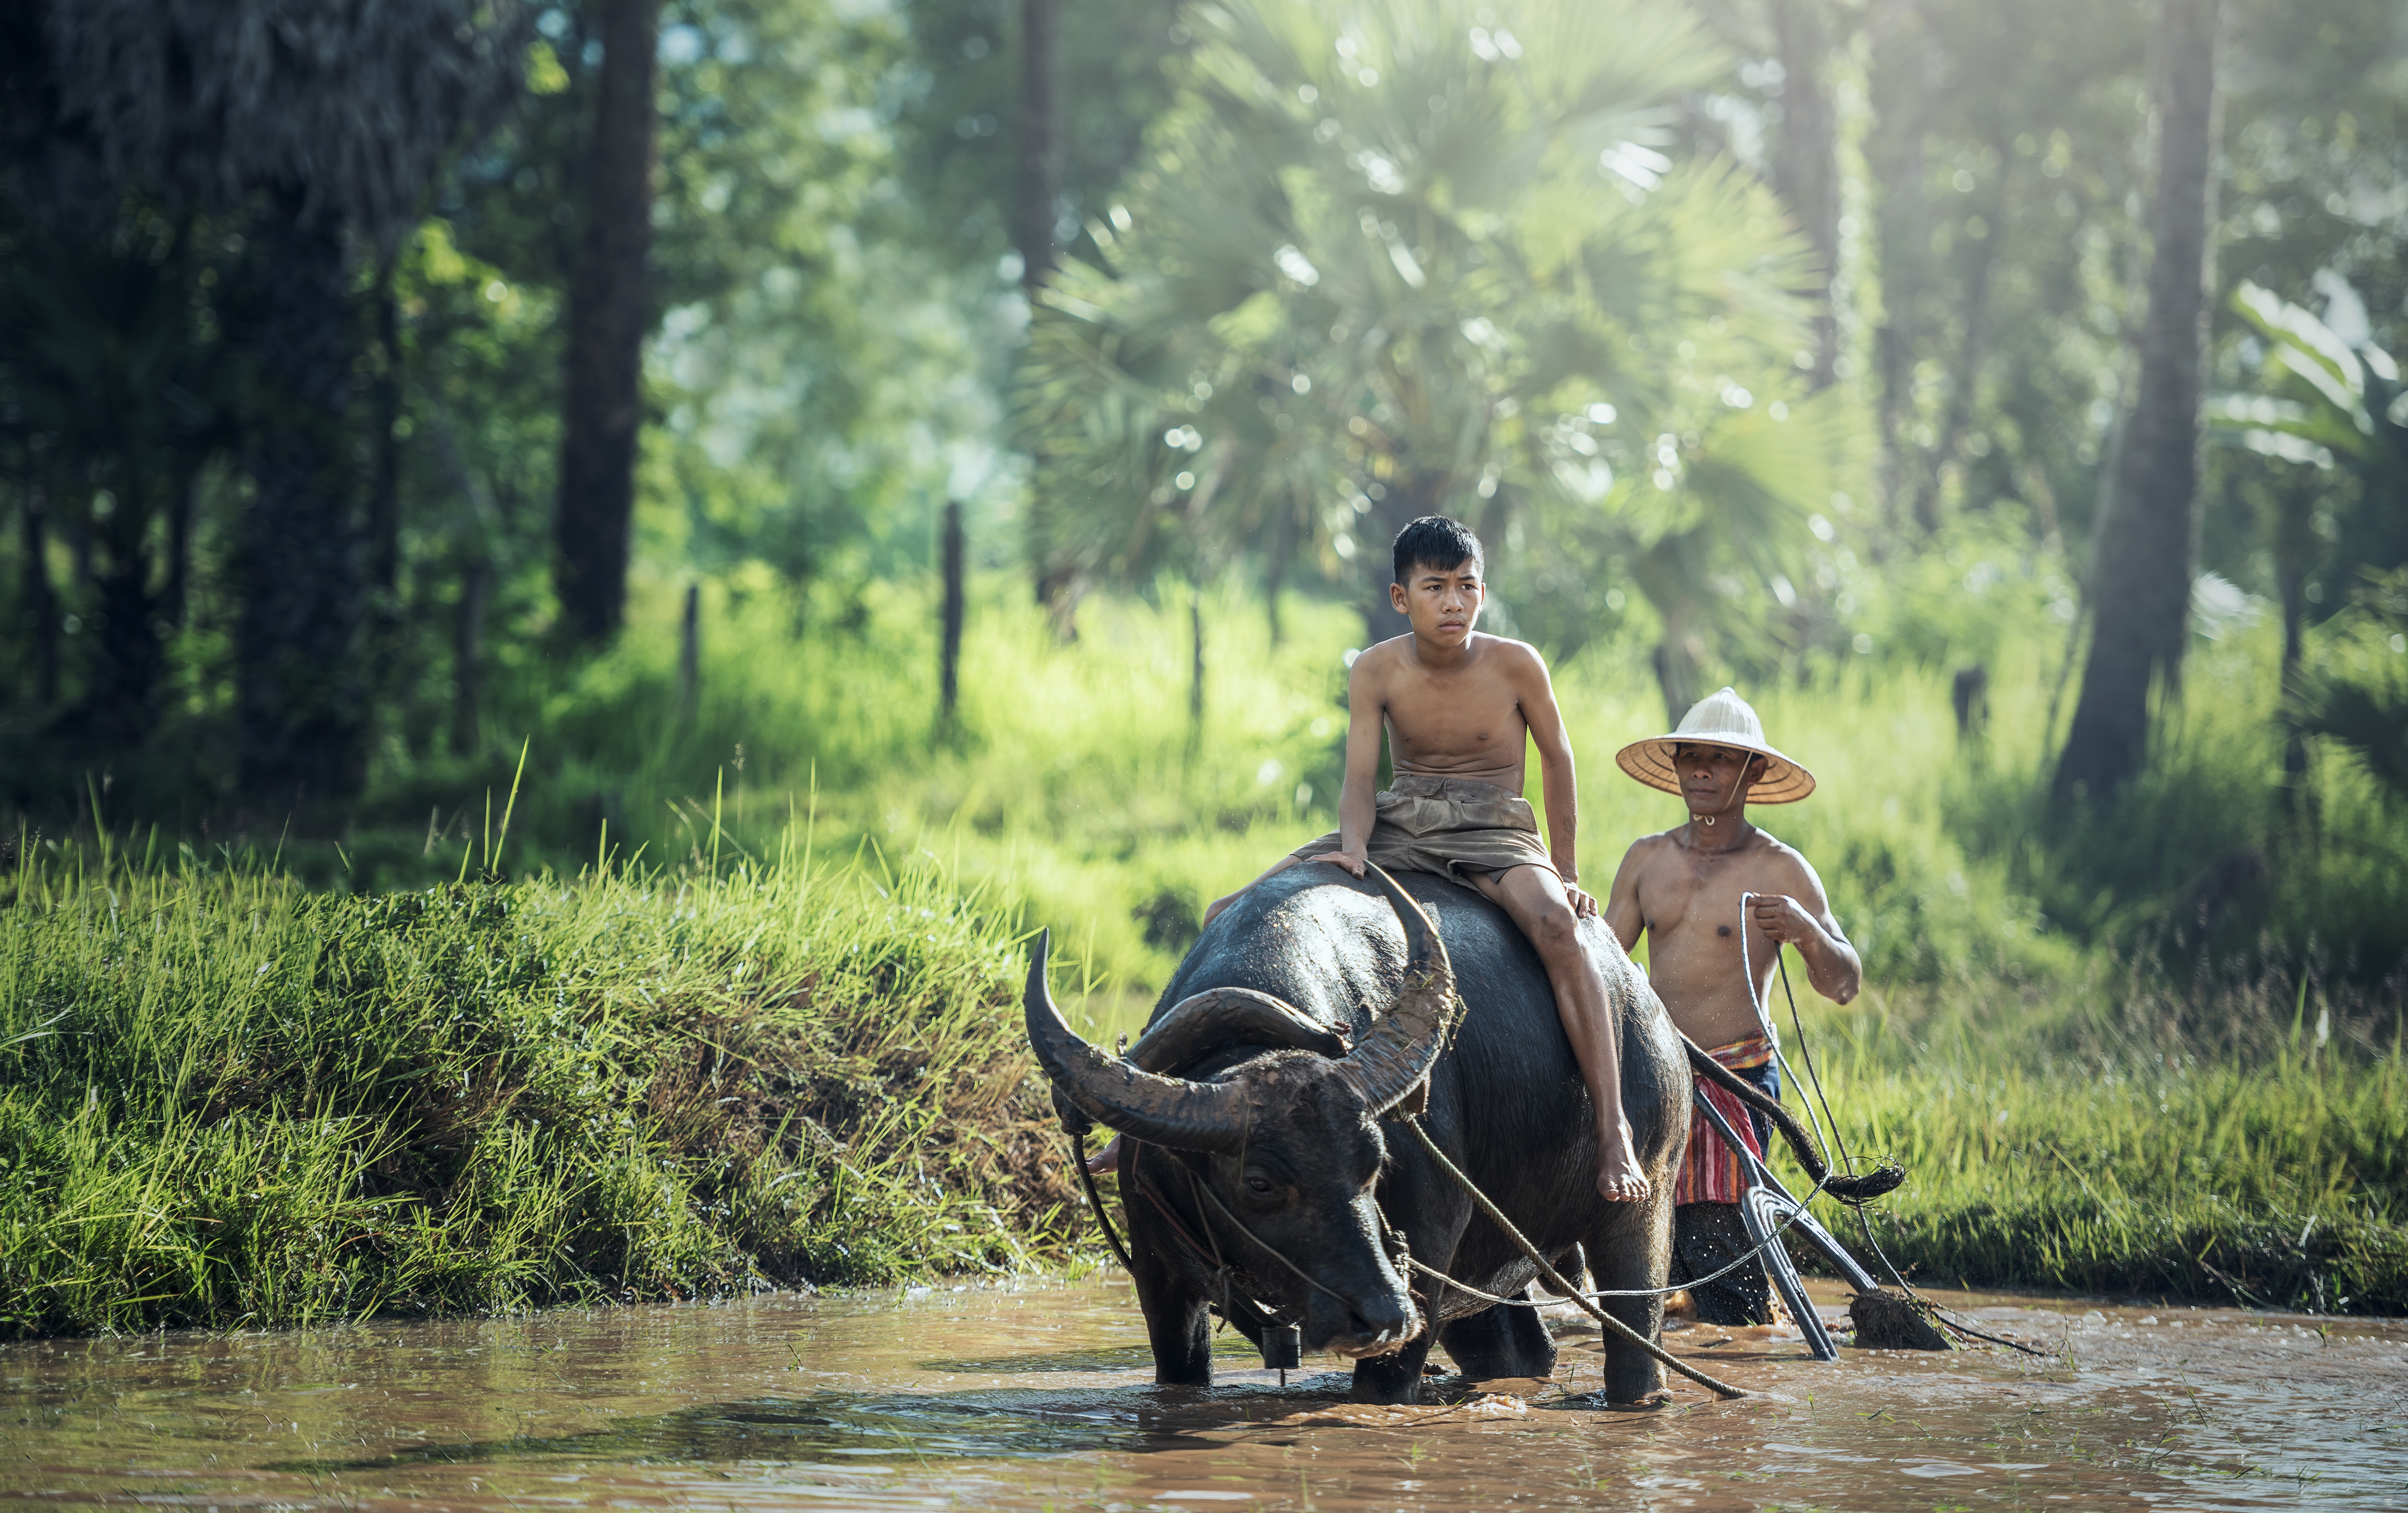
water, nature, forest, outdoor, wilderness, people, plant, farm, countryside, river, young, food, green, chinese, vehicle, jungle, horse, asia, human, agriculture, garden, farmland, thailand, farmer, the country, golf club, rice crust, vietnamese, family, kids, cambodia, culture, china, labor, by nature, laos, traditional, buffalo, organic, operator, the tropics, cultivate, indonesian, prosperous, myanmar burma, for farming, rice seeds, with growth, trail riding, horse like mammal, animal sports, the job